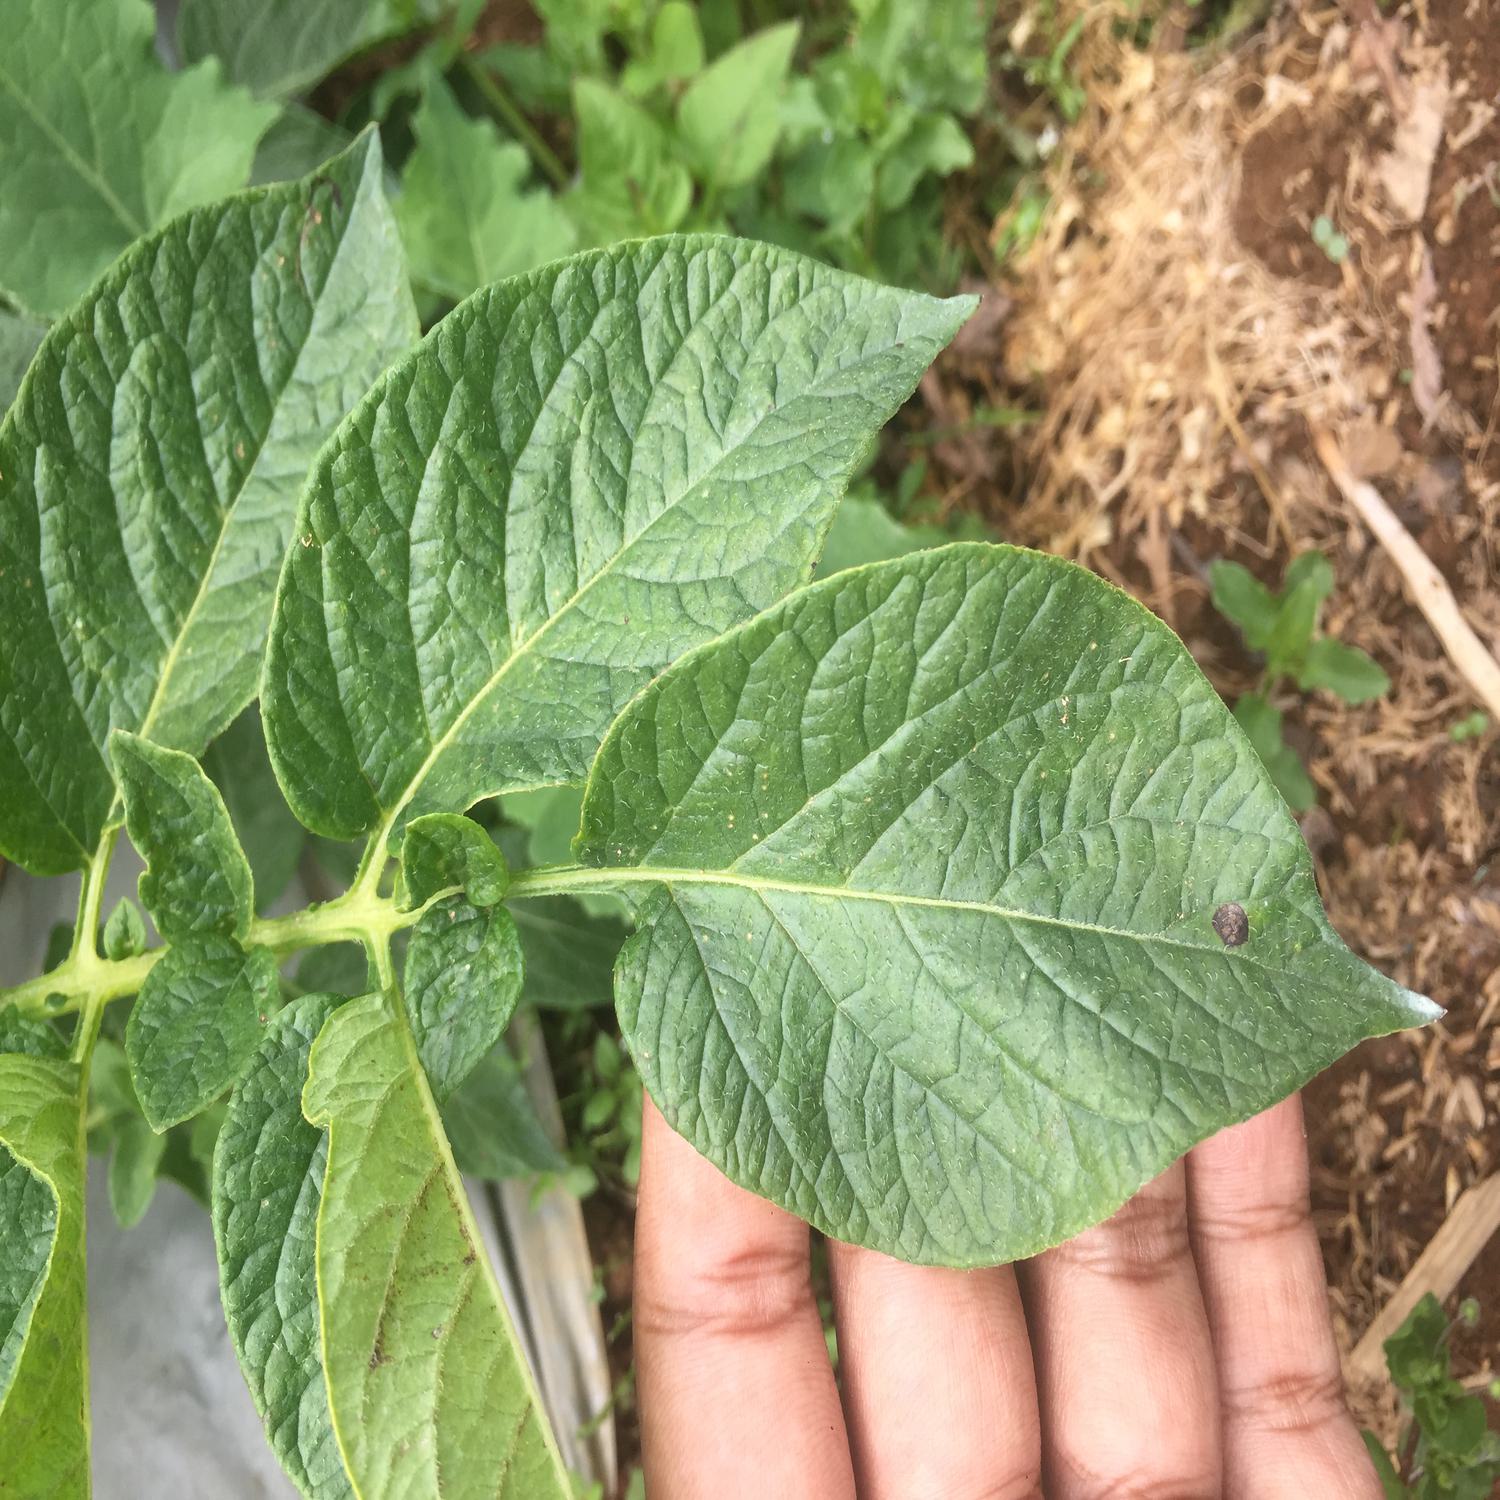
Label: Fungi